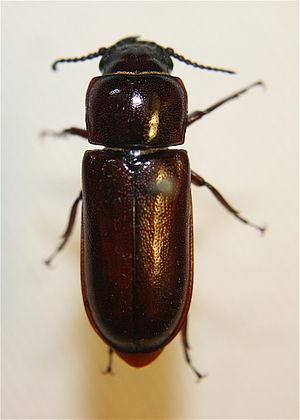
Les Parandrini sont une tribu de Coléoptères cérambycidés de la sous-famille des Prioninae décrite par Émile Blanchard en 1845.